History of Poland (1989–present)

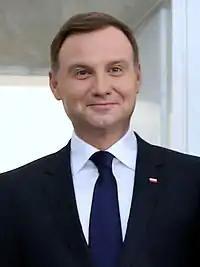
Andrzej Duda, President of Poland (2015–present)

After two rounds of elections in May 2015, opposition Law and Justice (PiS) candidate Andrzej Duda became president by a 3% margin. In October 2015, the PiS won the simple majority in the Sejm, was able to form the first single-party government since the fall of communism in 1989.